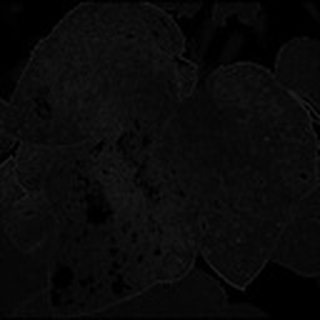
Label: cotton_powdery_mildew